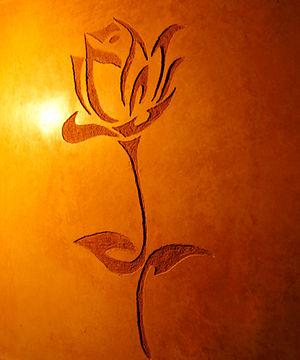
Le tadelakt ou tadellakt est un enduit-stuc traditionnel de la culture du Maroc, et de l'artisanat marocain, lisse, doux, imperméable, fongicide, et brillant, à base de chaux de Marrakech, d'eau de chaux, et de savon noir, teinté de pigments colorés, traditionnellement utilisé pour étancher les citernes d'eau, ou en artisanat d'art et arts décoratifs, pour enduire et étancher des fontaine, bassin, piscine, vasque, évier, hammam, salle de bains, des sols, murs, toits, et des façades, de riads, ou de palais marocain...